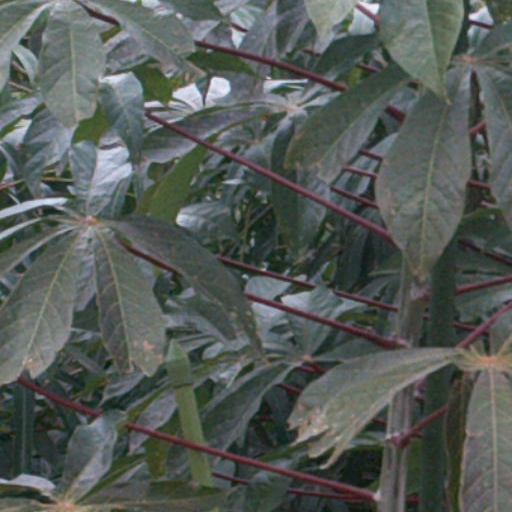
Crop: cassava